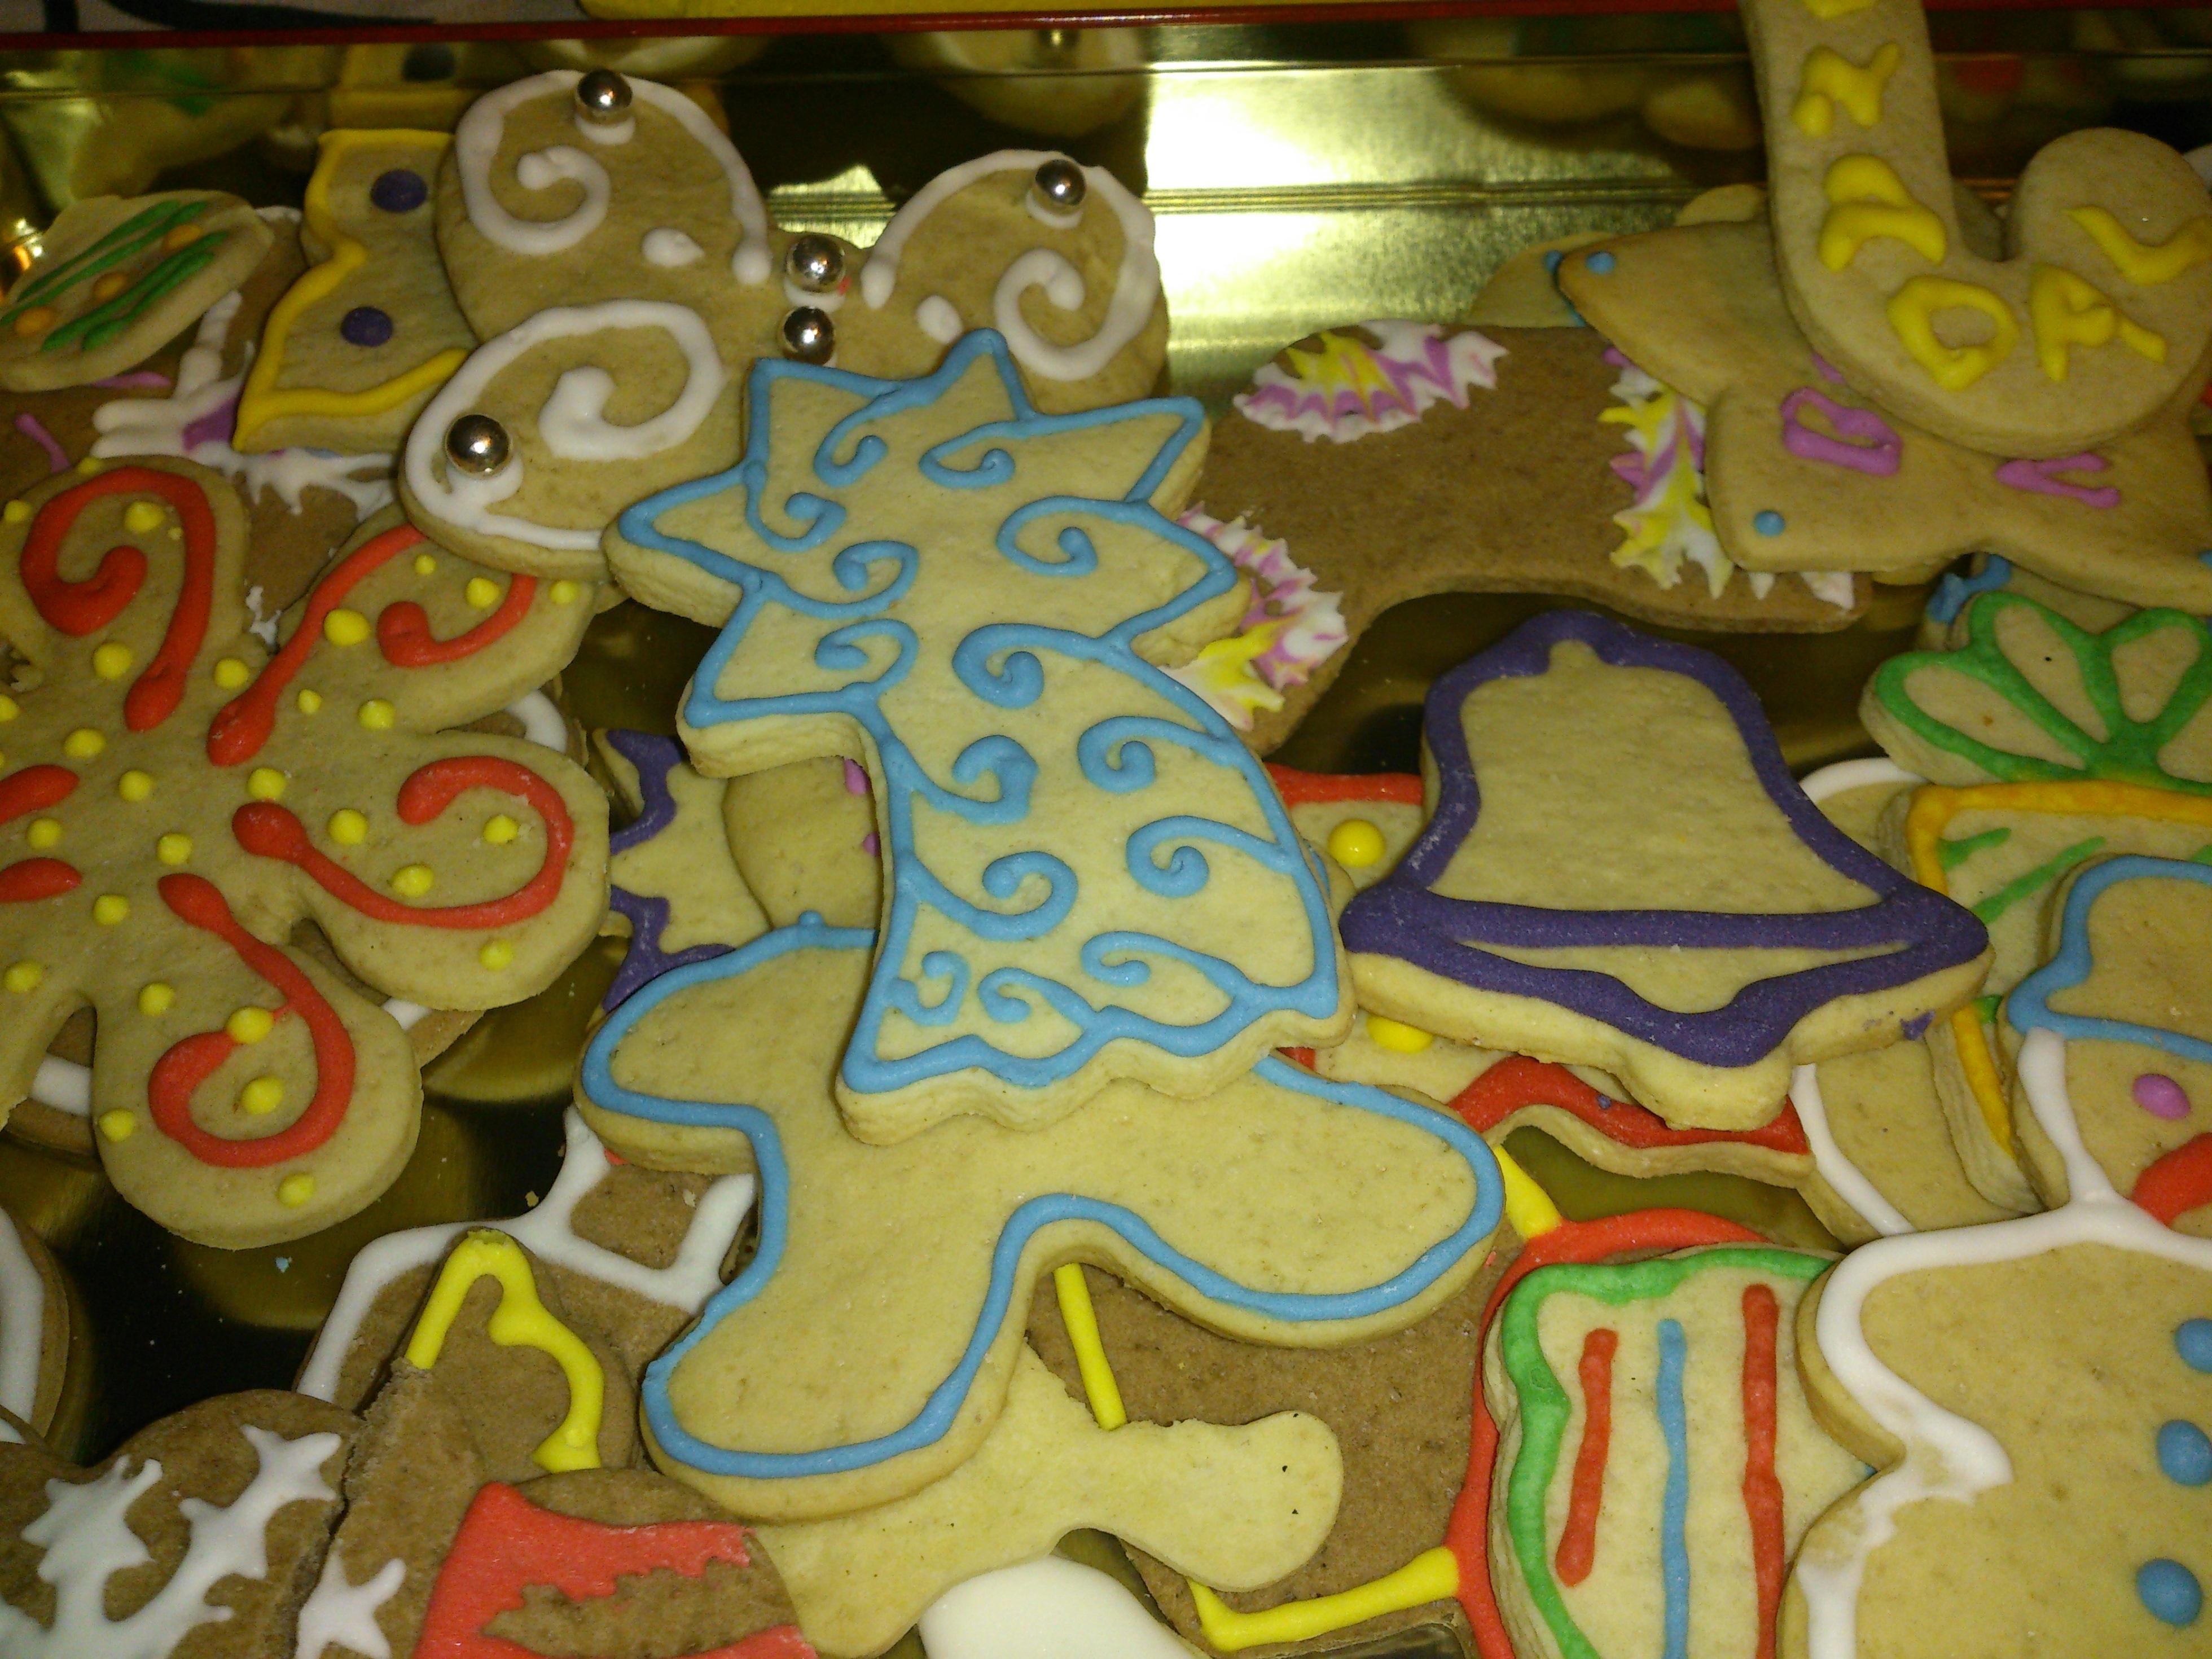
sweet, food, dessert, toy, picnic, art, cookies, carving